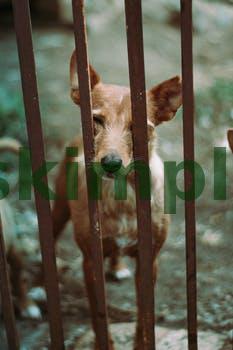
Label: Watermark